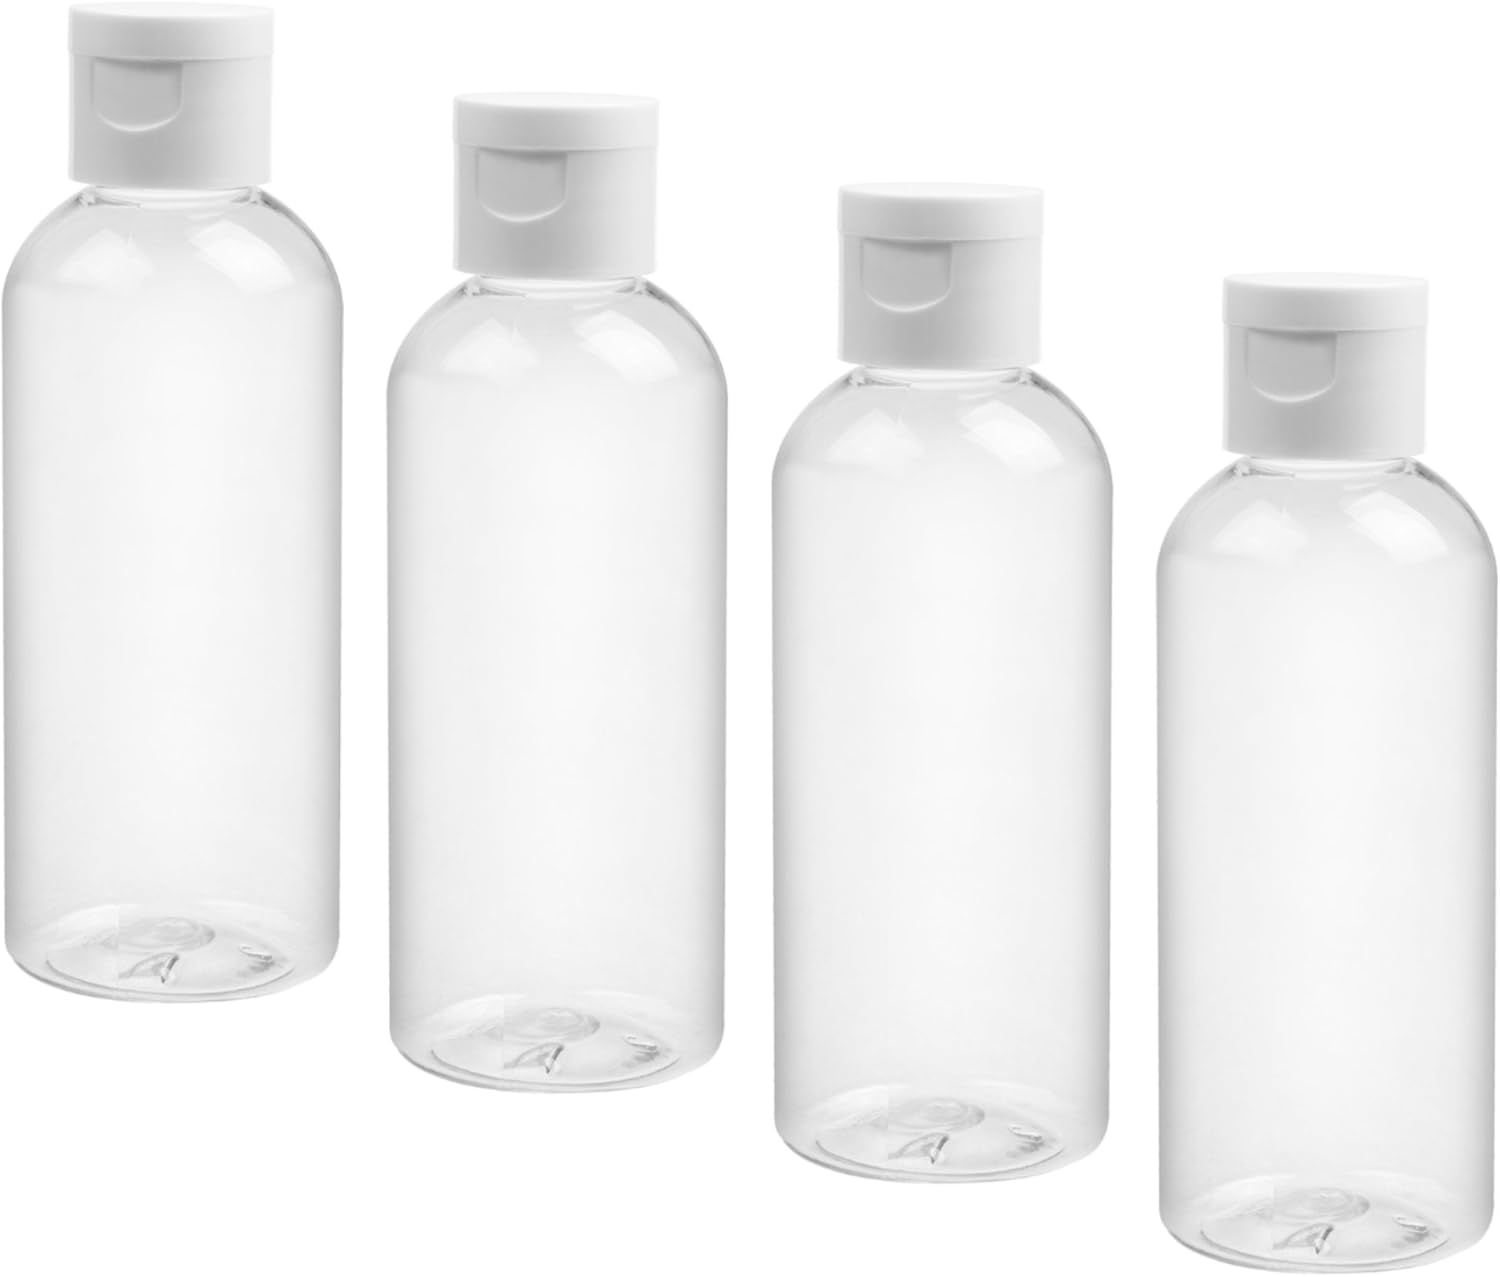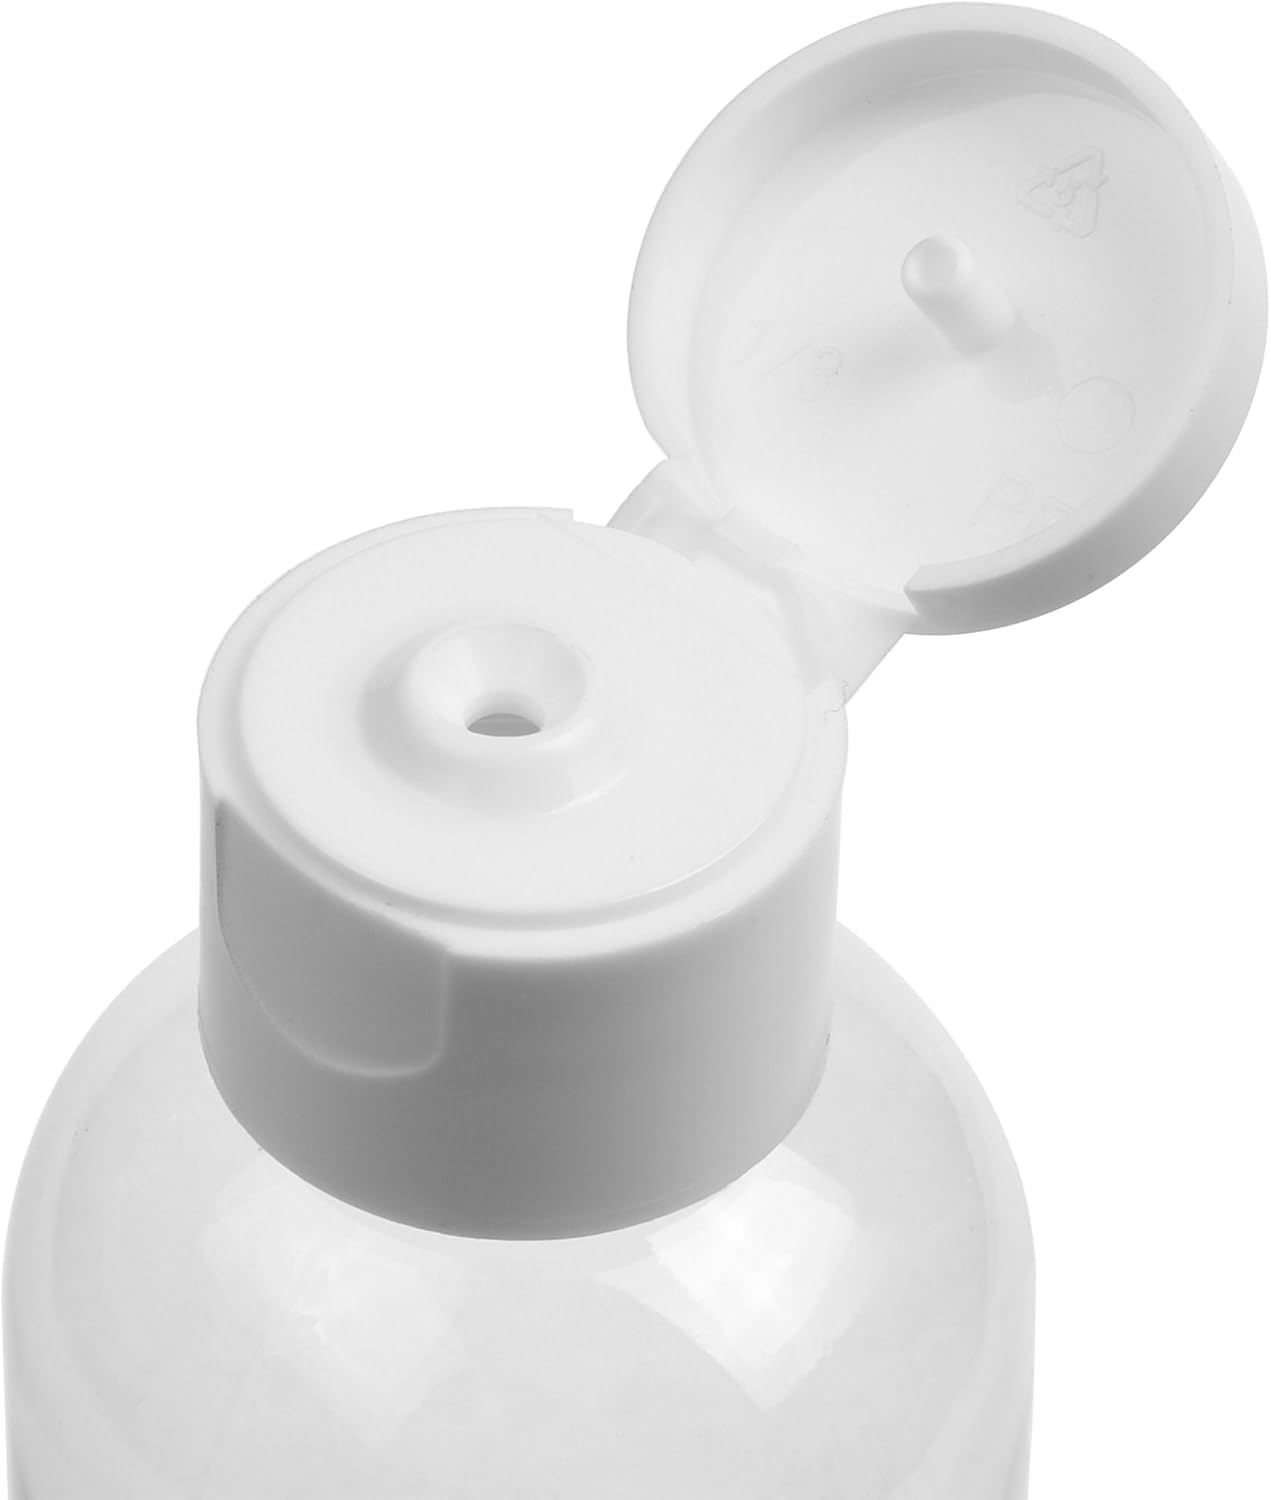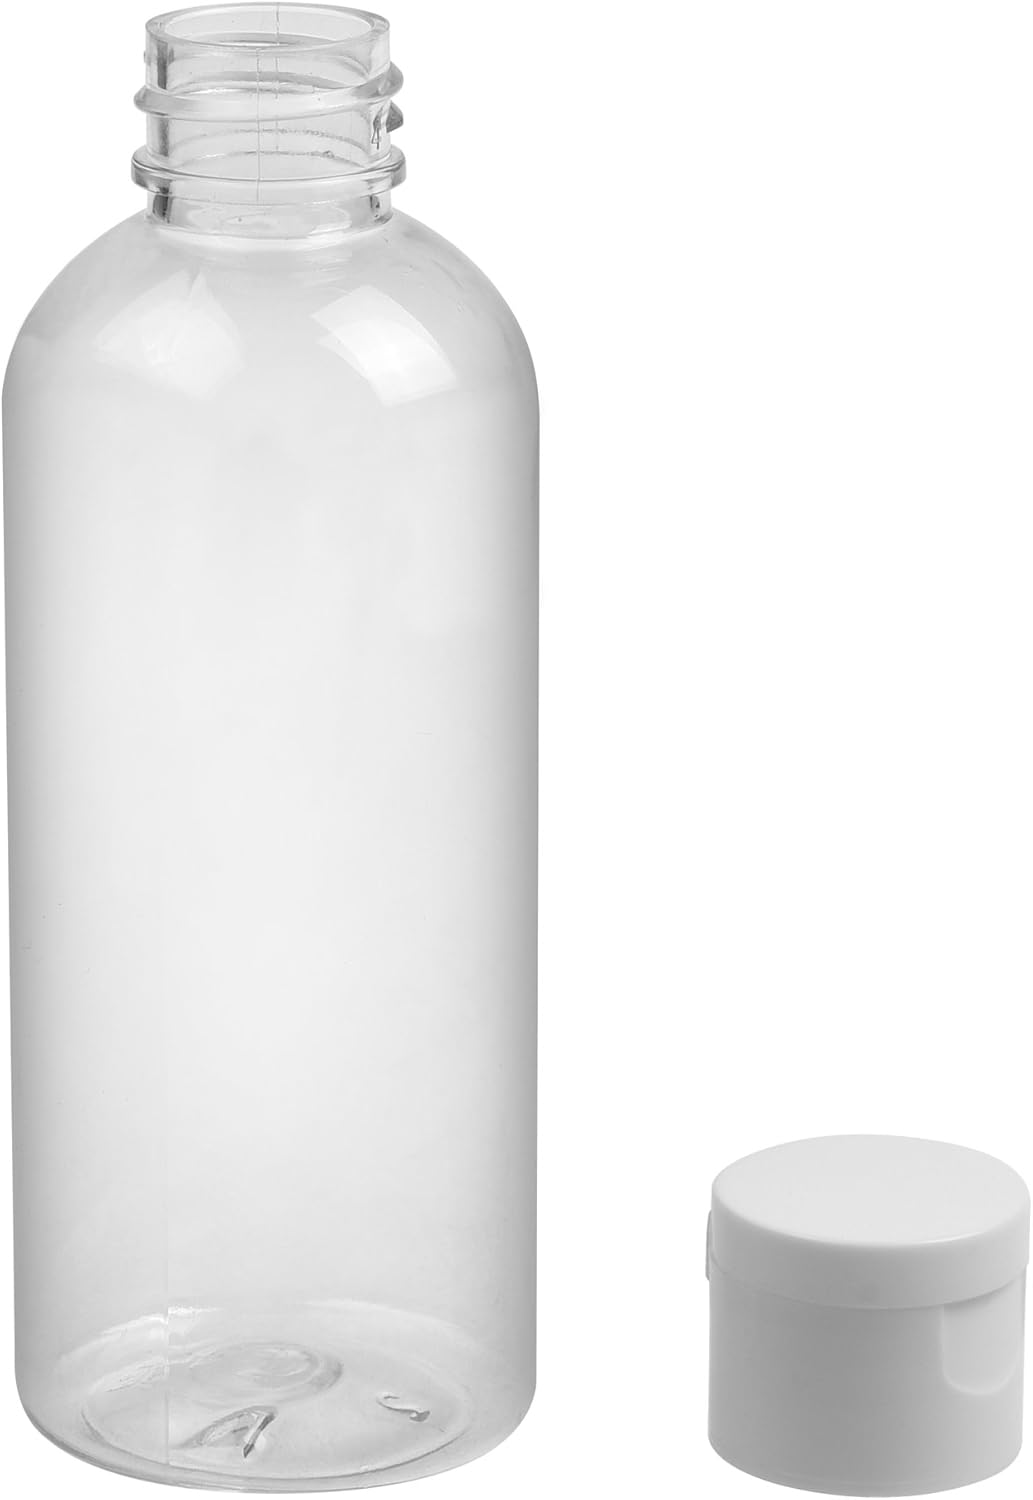
CM Pack of 4 Plastic Portable Travel Bottles Empty Bottles Refillable Bottles Set, 100 ml Capacity Tubes (Flip Cap Bottles (4 Pcs))
Category: Tools & Home Improvement
Pack of 4 Plastic Portable Travel Bottles Empty Bottles Refillable Bottles Set, 100 ml Capacity Tubes (Flip Cap Bottles)
Features: Ideal for storing liquids, liquors, oils, lotion, toner, creams, gels, shampoo, conditioner, shower gel, toiletries, vitamin face gel, hand sanitizer, etc. | Convenient flip cap makes it easy to dispense. Bottle is rigid enough to stand straight, but flexible enough to squeeze easily. | Transparent plastic bottle shows true color of contents for quick identifying contents inside. | Capacity: Each bottle holds about 100ml. Sutiable for wide application in Travel, Art, Home, Office, Gardening. | Each package has 4 pcs empty travel plastic bottles.